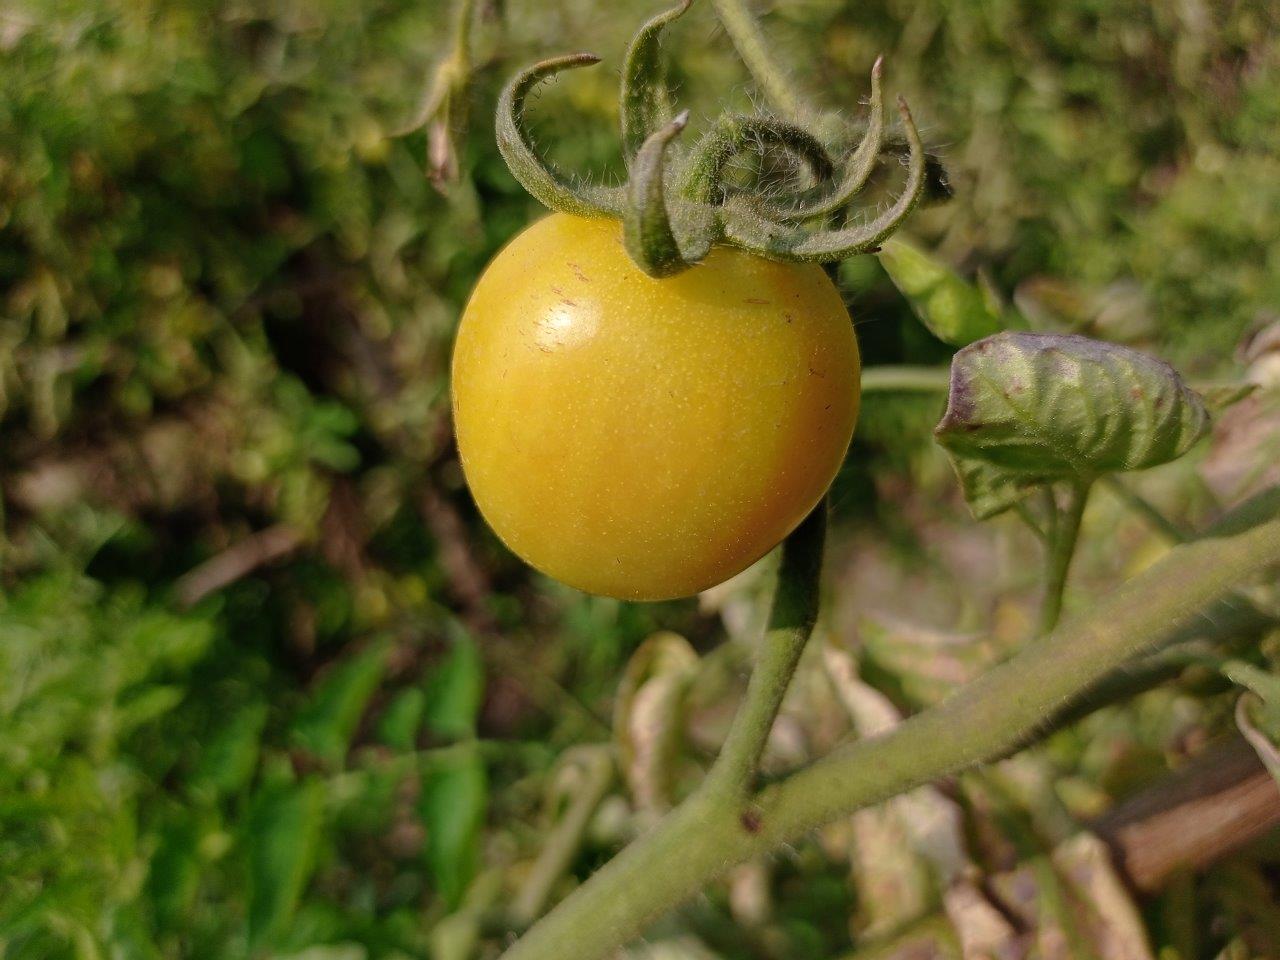
Maturity: Mature